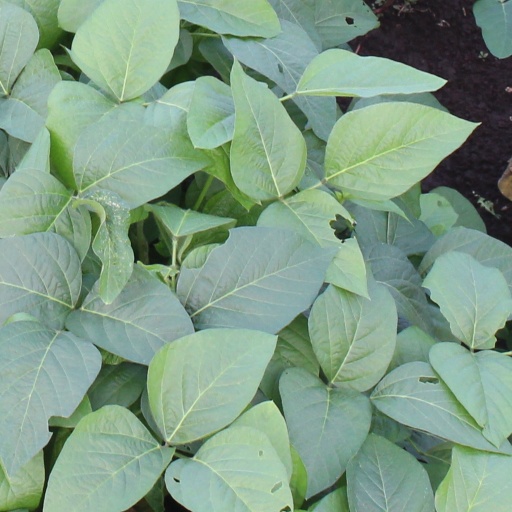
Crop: soybean